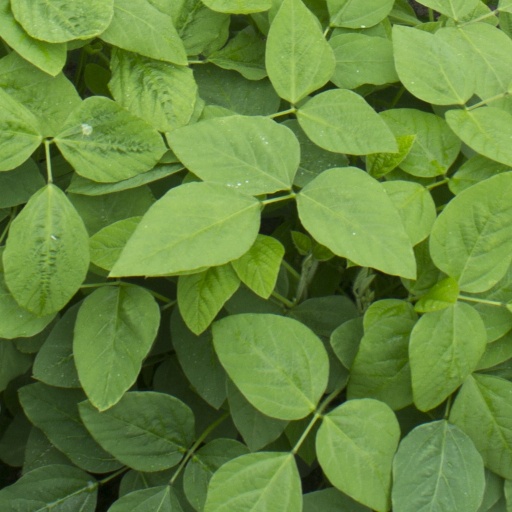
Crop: soybean